John Dewey

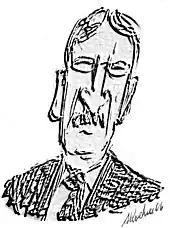
A caricature of Dewey by André Koehne, 2006

Dewey's definition of "public," as described in "The Public and its Problems", has profound implications for the significance of journalism in society. As suggested by the title of the book, his concern was of the transactional relationship between publics and problems. Also implicit in its name, public journalism seeks to orient communication away from elite, corporate hegemony toward a civic public sphere. "The 'public' of public journalists is Dewey's public."